Casa de la Diosa Mita

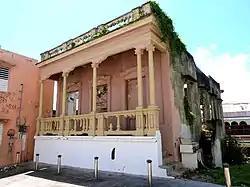
Casa de la Diosa Mita in 2017

The (in English, the House of the Goddess Mita) was a house located in Arecibo barrio-pueblo in Arecibo, Puerto Rico. The house itself is unique because of its Beaux-Arts architectural design and was listed on the National Register of Historic Places on September 9, 1988. It was listed on the Puerto Rico Register of Historic Sites and Zones in 2000.